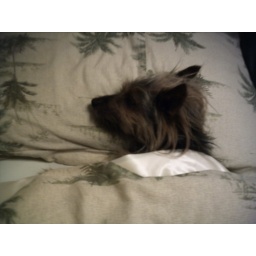
My dog asleep in my bed